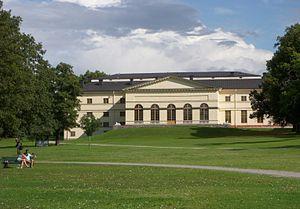
Louis-Jean Desprez est un artiste peintre, architecte, et graveur français.